Cyanobacteria

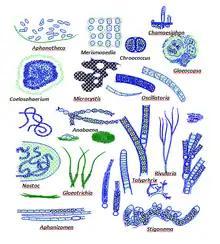

Some cyanobacteria can fix atmospheric nitrogen in anaerobic conditions by means of specialized cells called heterocysts. Heterocysts may also form under the appropriate environmental conditions (anoxic) when fixed nitrogen is scarce. Heterocyst-forming species are specialized for nitrogen fixation and are able to fix nitrogen gas into ammonia, nitrites or nitrates, which can be absorbed by plants and converted to protein and nucleic acids (atmospheric nitrogen is not bioavailable to plants, except for those having endosymbiotic nitrogen-fixing bacteria, especially the family Fabaceae, among